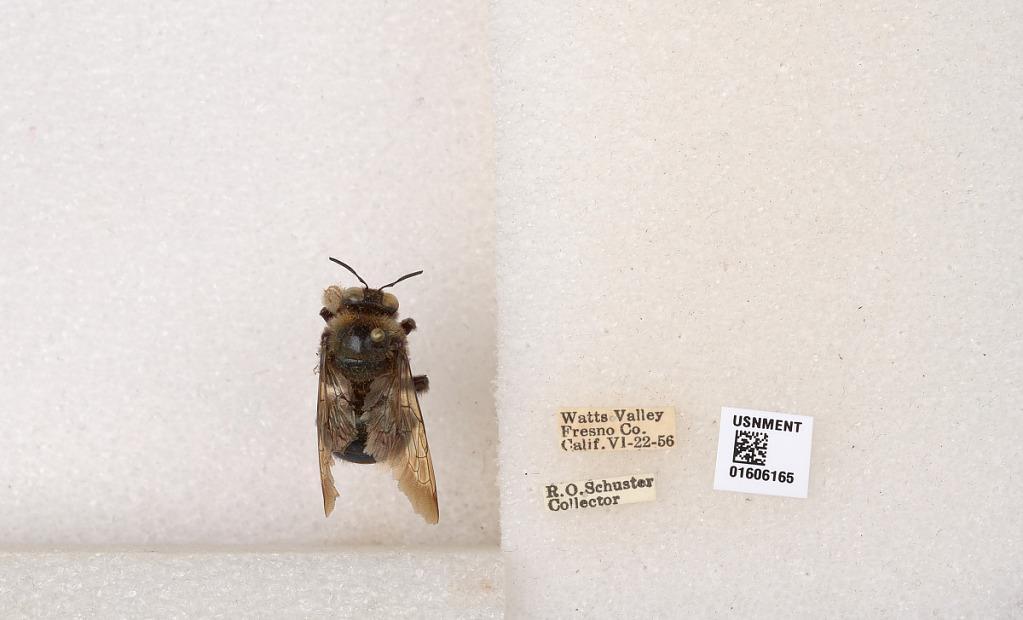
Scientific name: Xylocopa (Xylocopoides) californica diamesa Hurd
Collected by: R. Schuster
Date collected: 1956-6-22
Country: United States
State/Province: California
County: Fresno
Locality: Watts Valley
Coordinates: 36.9338, -119.358